Philip Beckley

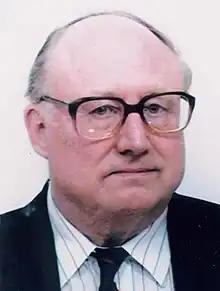
Philip Beckley

Beckley attended Monmouth School, followed by the University of Southampton, which he graduated from with general honors. He got his PhD degree from Cardiff University in 1969, and his D.Sc. degree in 1972. He is a fellow of the Institute of Physics, the Institute of Metals, and the Institution of Electrical Engineers. He is a senior member of the Institute of Electrical and Electronics Engineers.